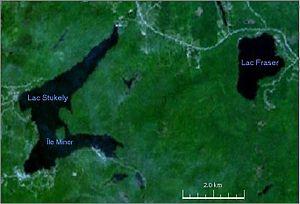
Lac Stukely et Lac Fraser, près d'Orford (Estrie), Québec, Canada.
Le lac Stukely est un lac naturel de 4 km² situé dans la région de l'Estrie au Québec. Ses eaux bordent les municipalités d'Orford, de Bonsecours, d'Eastman et une bonne partie du parc national du Mont-Orford. Il est à la tête du bassin hydrographique de la rivière au Saumon, ce qui lui donne un temps de rétention assez long pour sa taille.
Le lac Fraser est un lac du Québec située dans la région de l'Estrie. Il est situé entièrement sur le territoire de la municipalité du canton de Orford. Le nom du lac a été nommé d'après un commissaire de la British American Land Company. Ses eaux borde le parc national du Mont-Orford